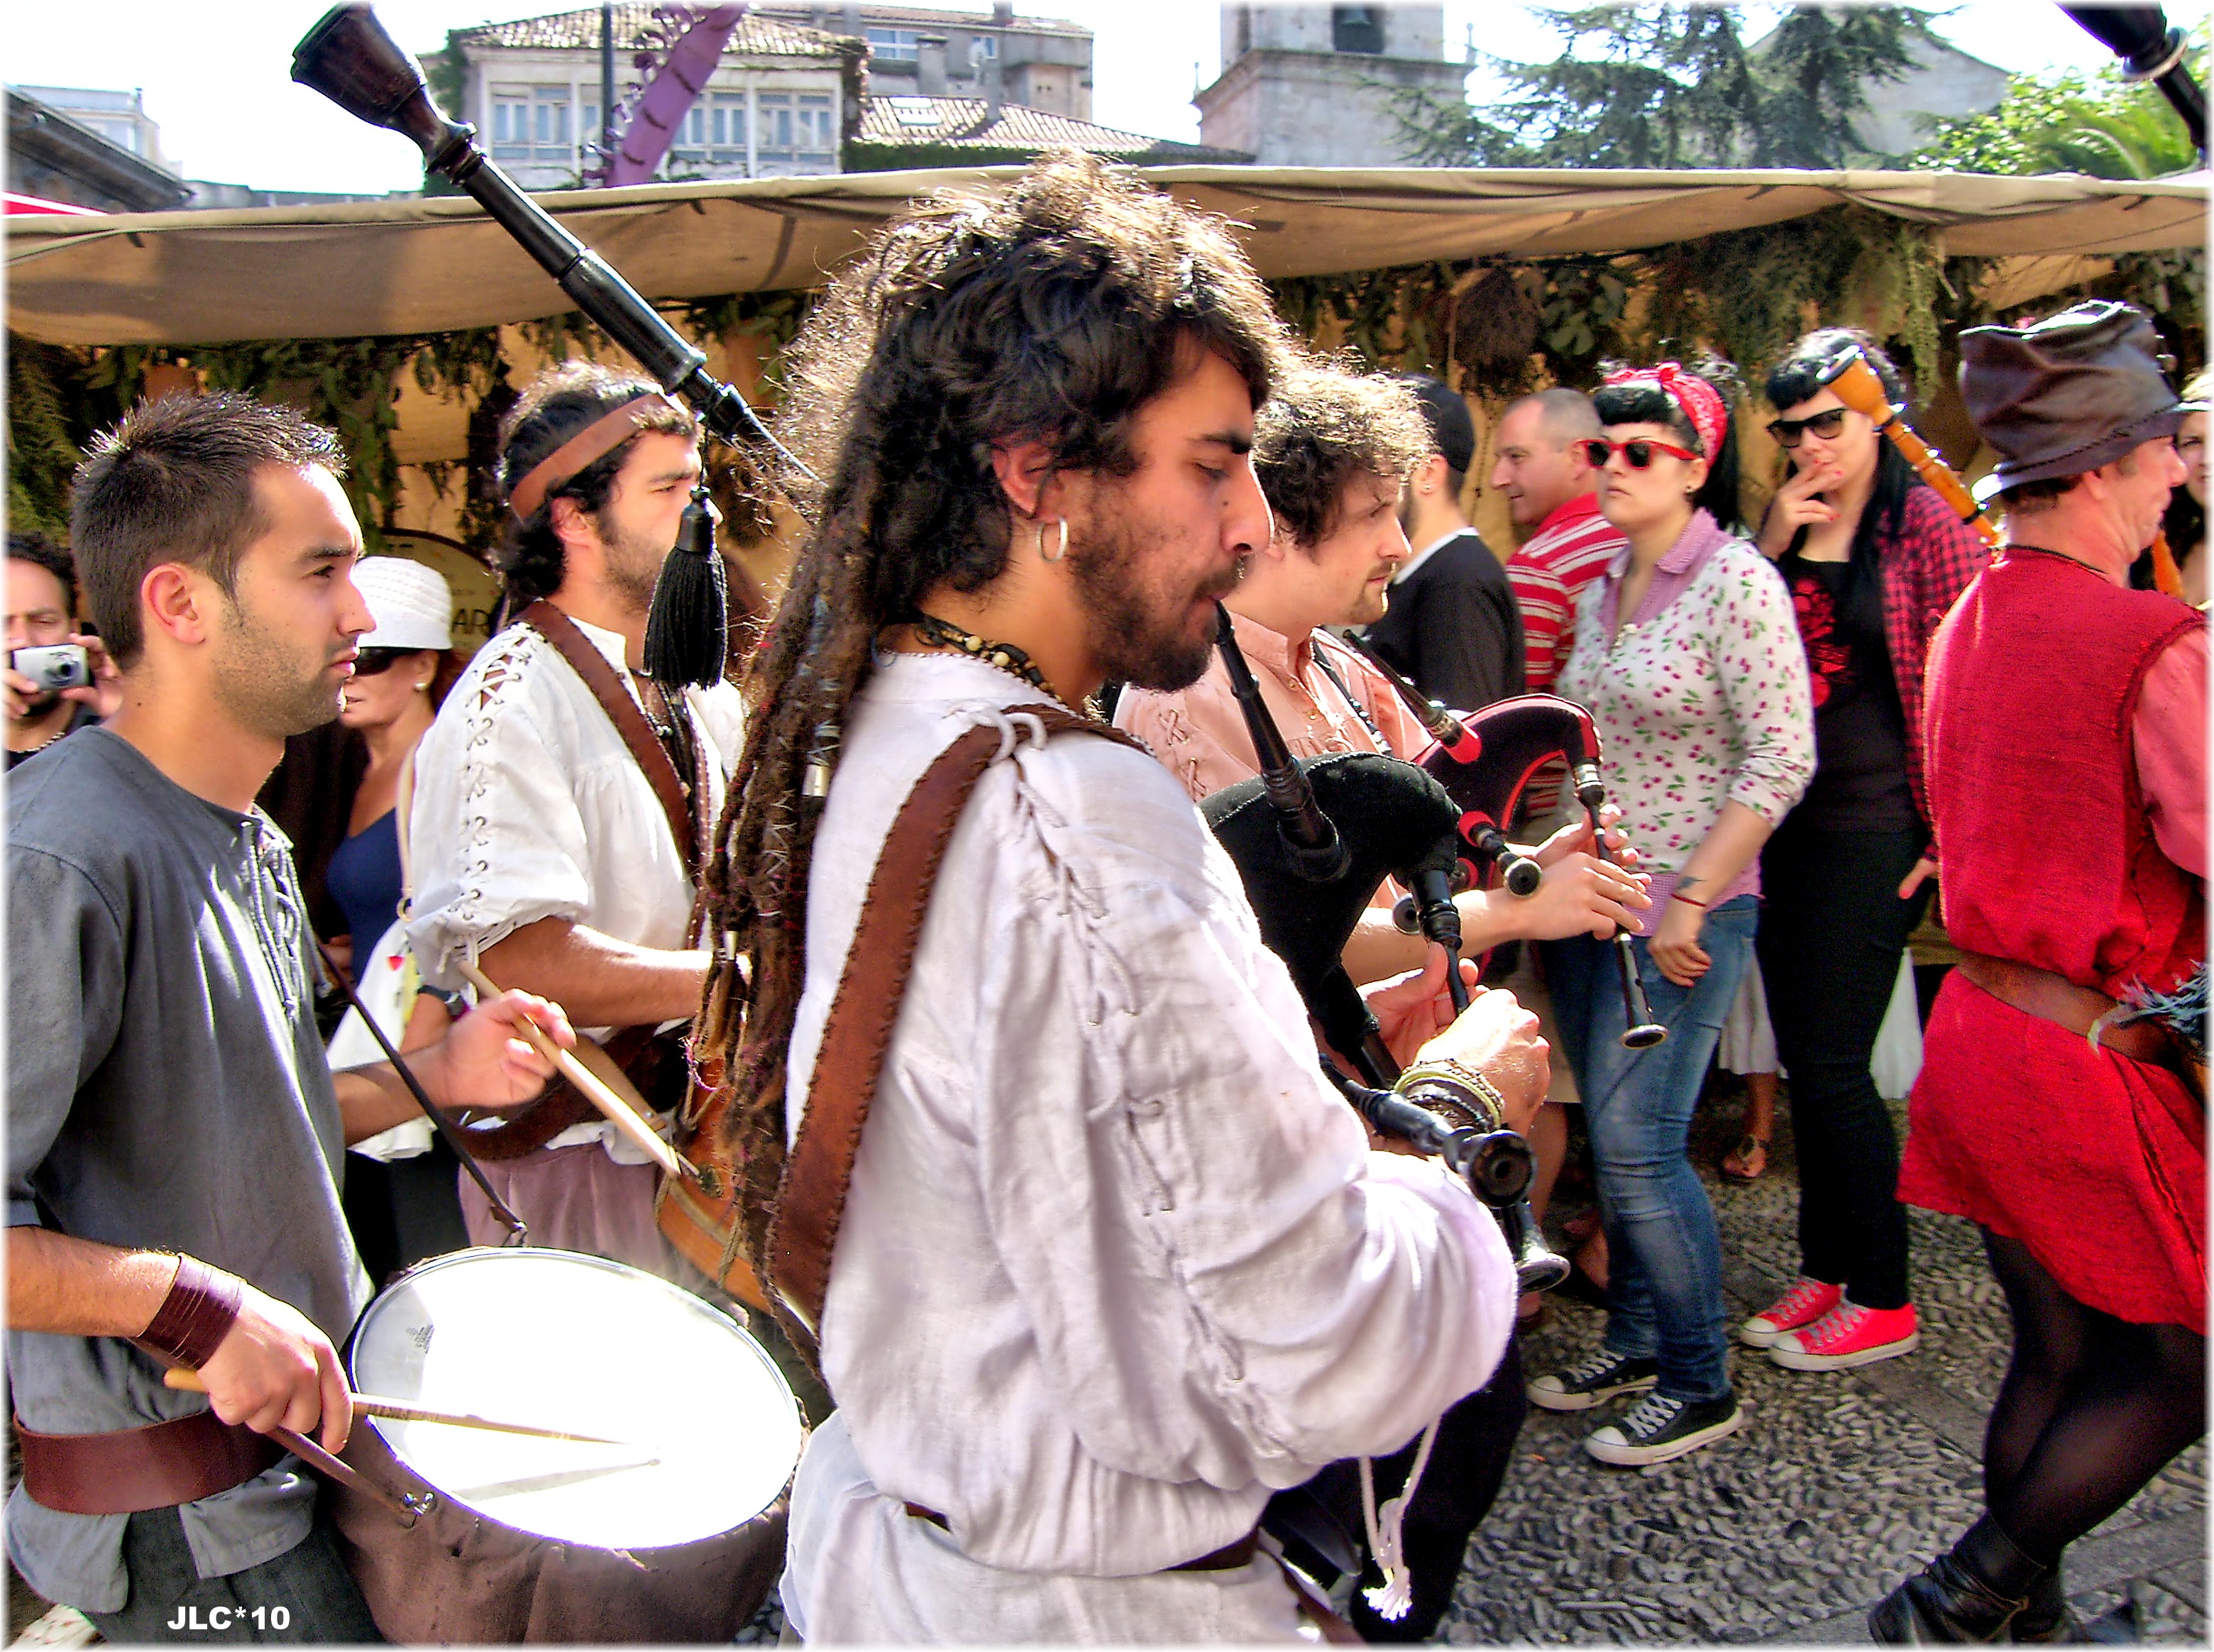
music, people, crowd, europe, musician, festival, spain, gente, galicia, galiza, xente, musicos, gaiteiros, medievales, acoru a, coru a, gaiteros, medievais, social group